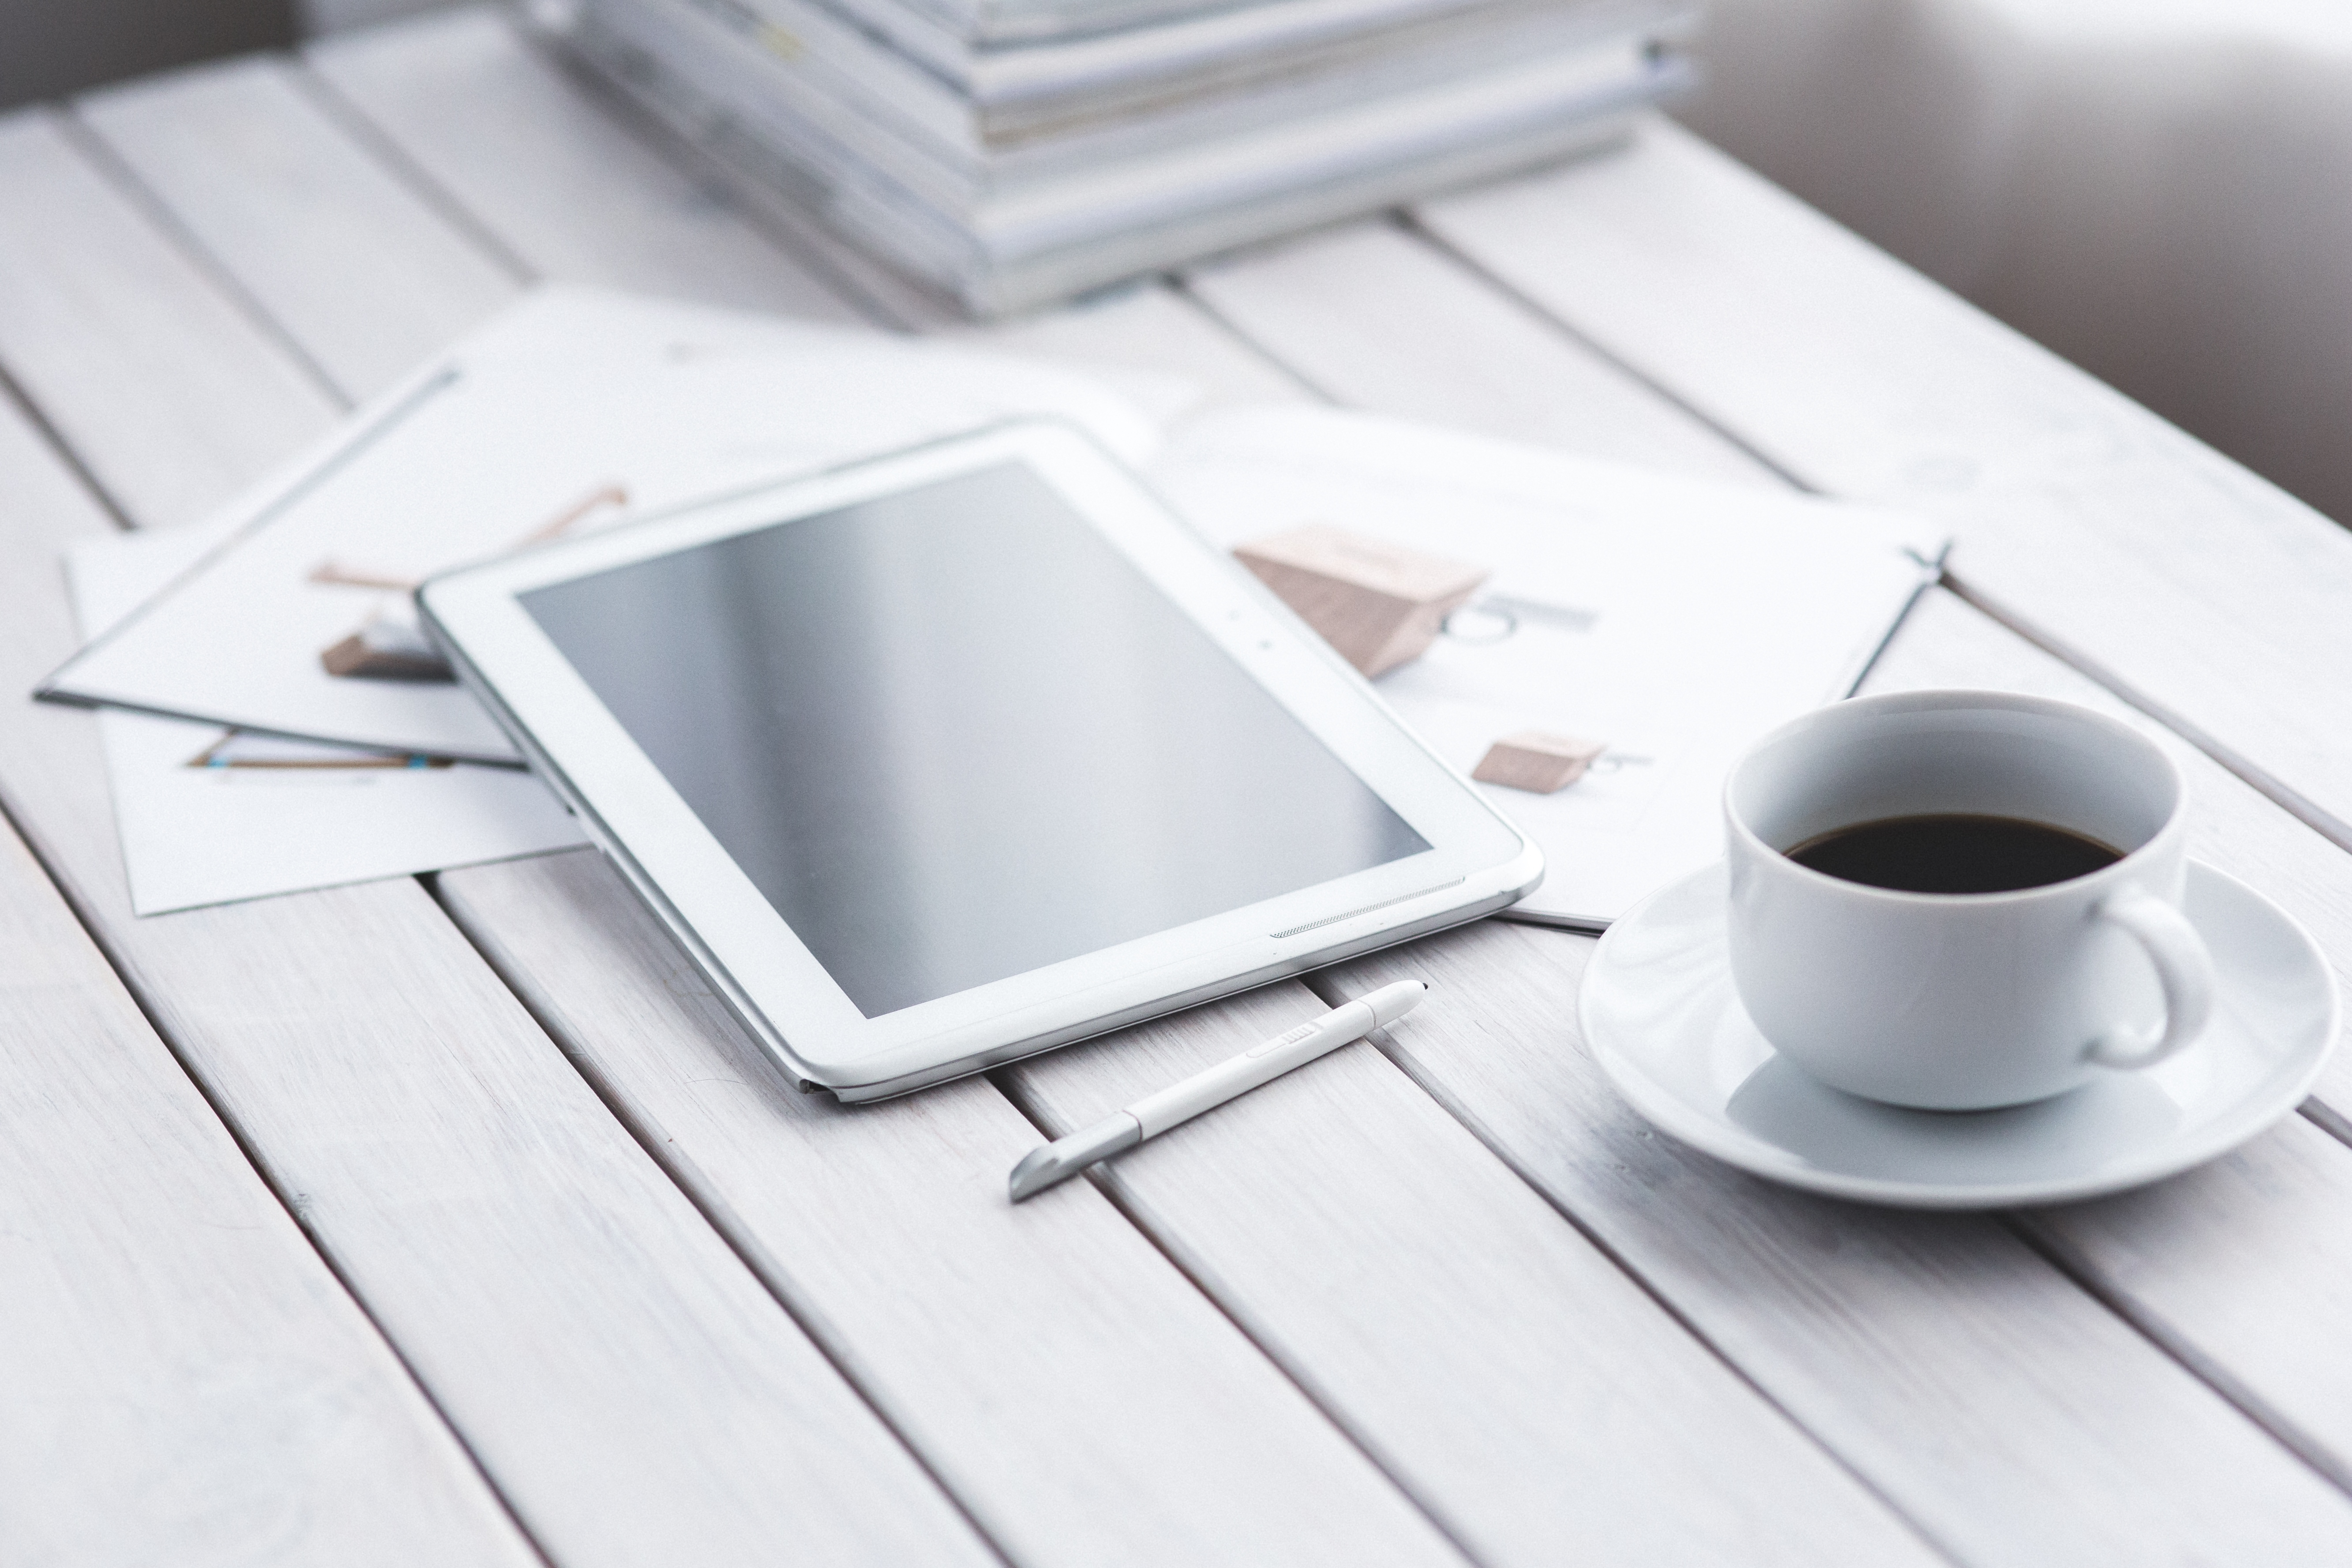
writing, table, coffee, technology, pen, meeting, cup, touch, tablet, gadget, business, stylus, device, samsung, design, digital, touchscreen, document